Colonel Les Claypool's Fearless Flying Frog Brigade

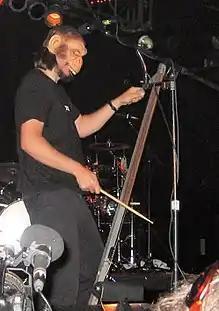
Claypool playing the Whamola at The Rave (Milwaukee, WI).

Colonel Les Claypool's Fearless Flying Frog Brigade (also known as The Les Claypool Frog Brigade) is a musical project with rotating personnel, led by American singer/bassist Les Claypool. The Frog Brigade was formed during a hiatus from Claypool's main group Primus.